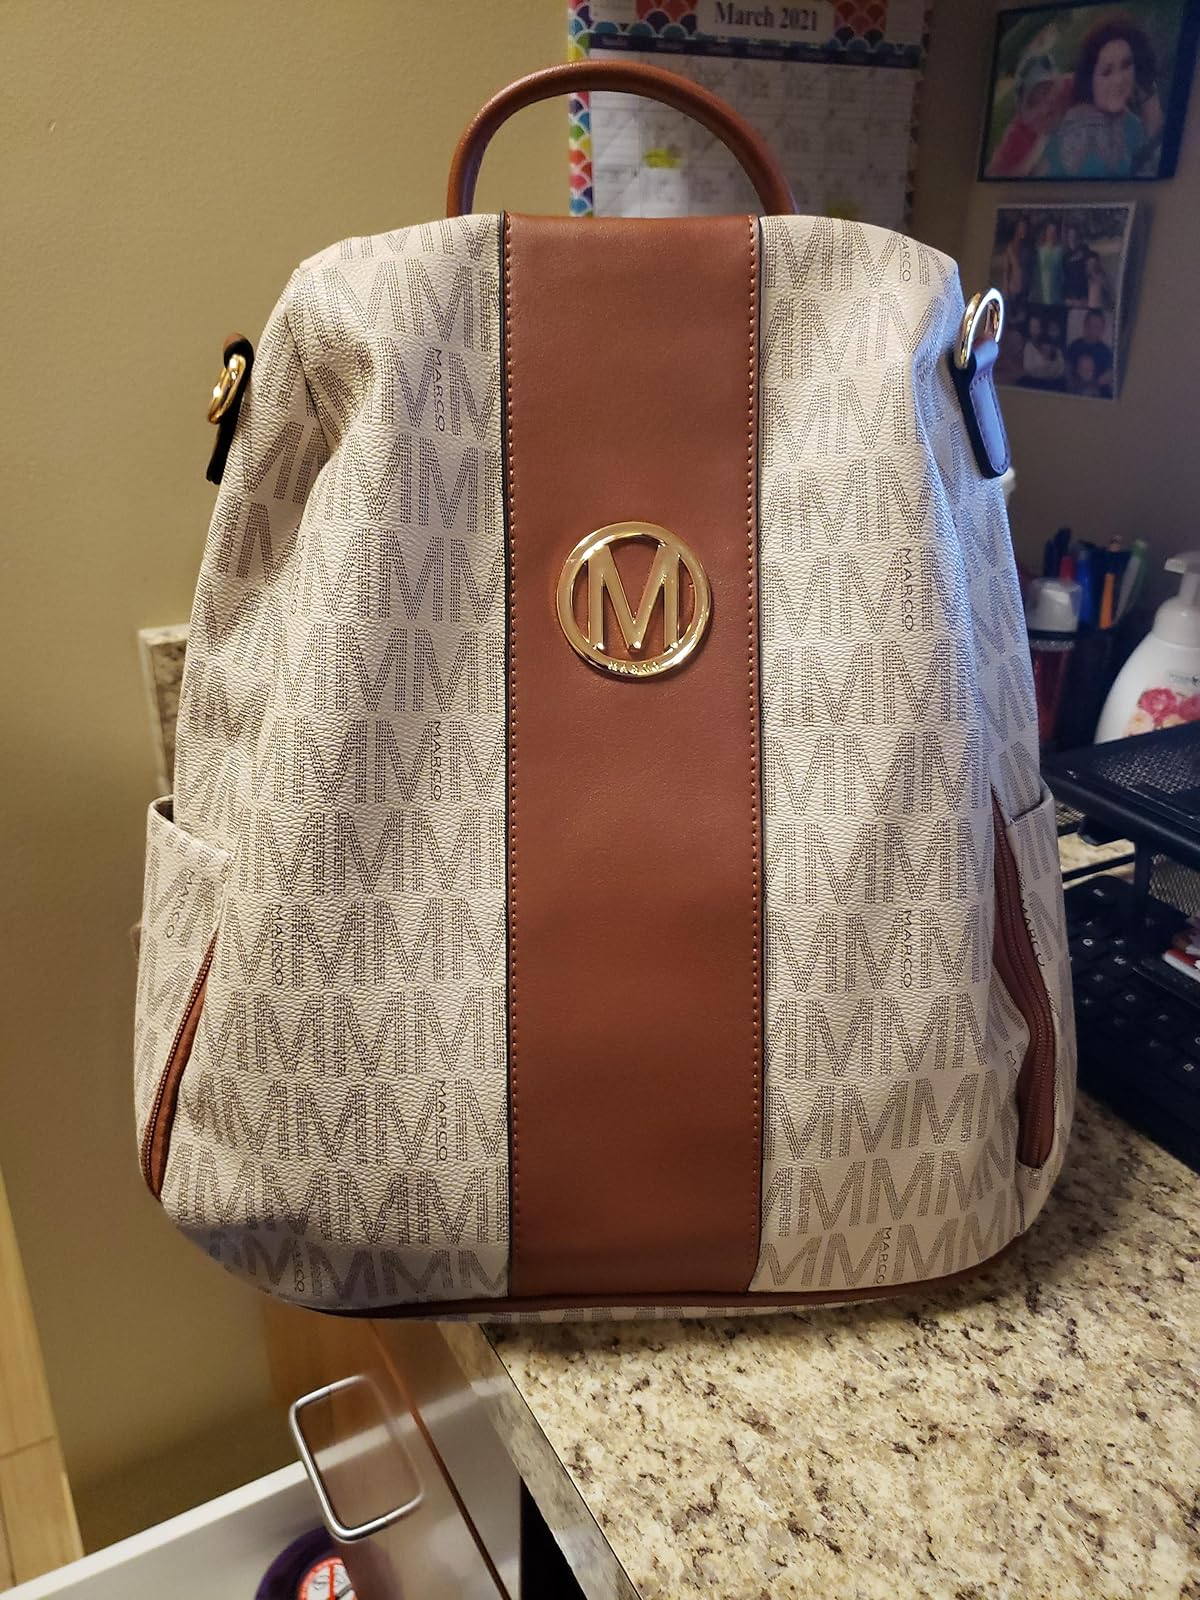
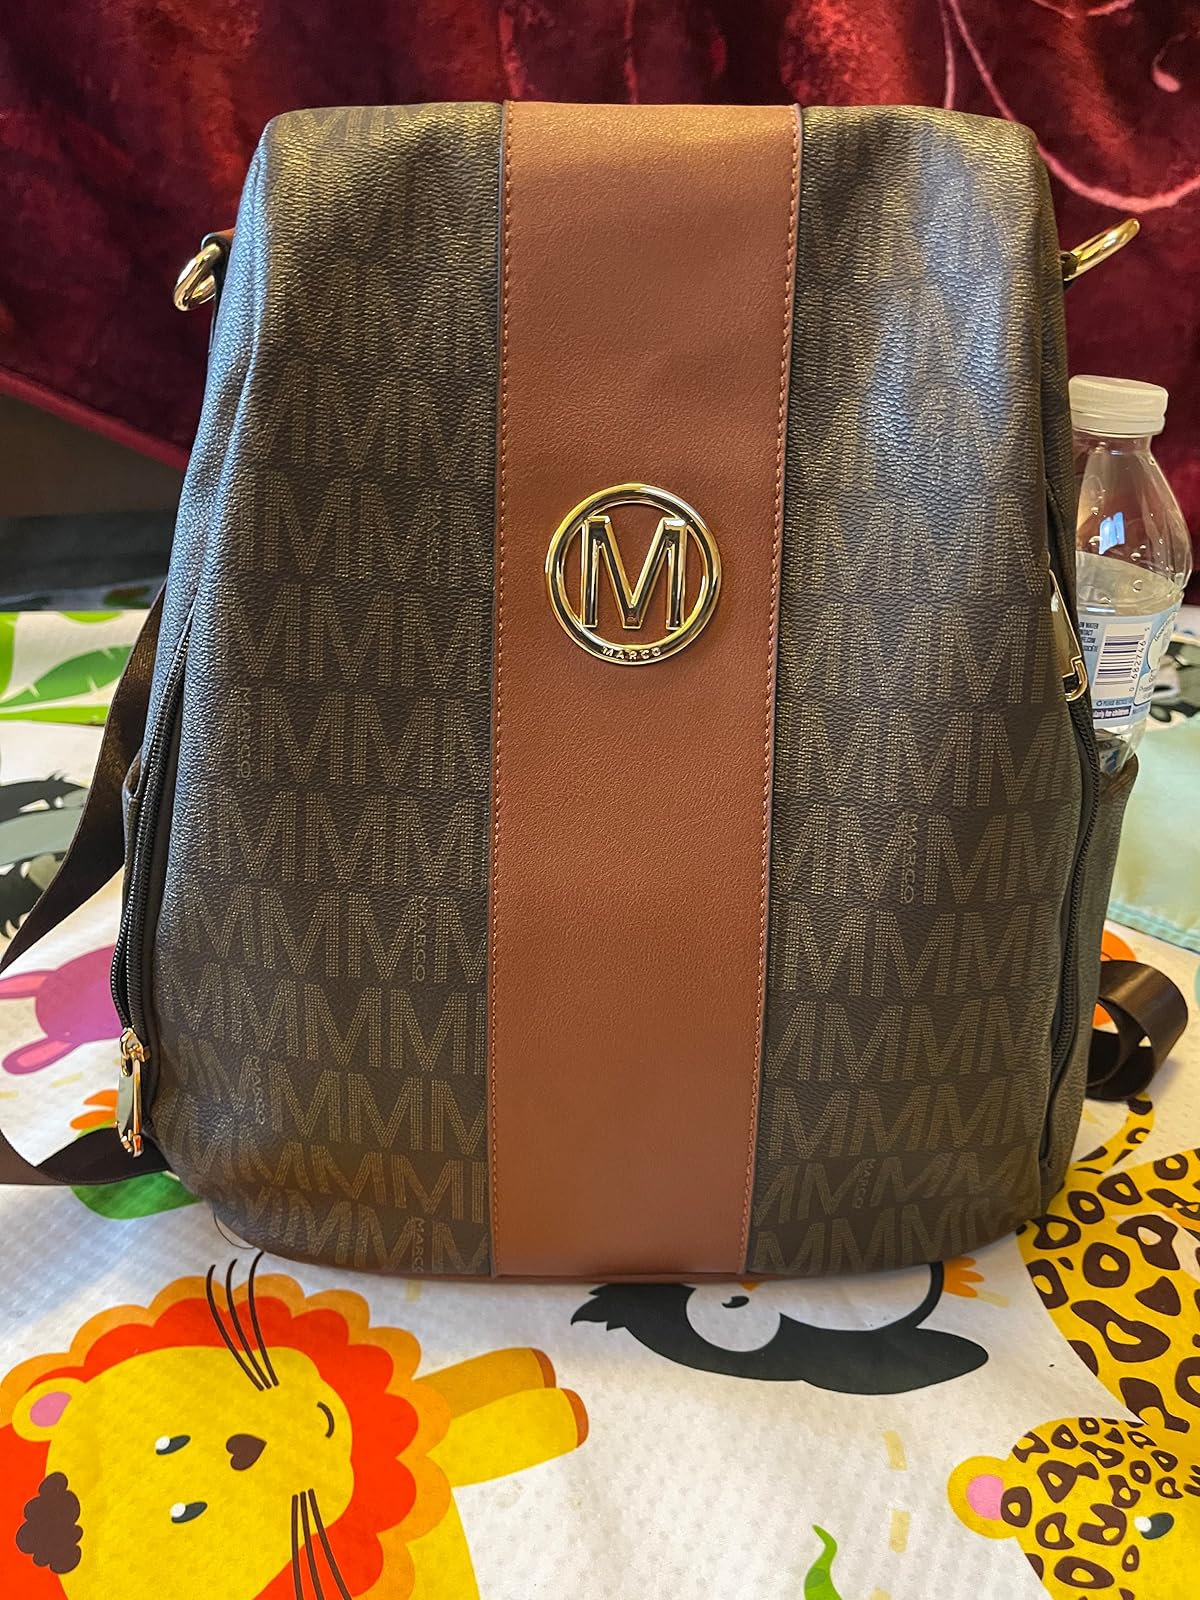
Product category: accessories_handbag
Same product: no